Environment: real
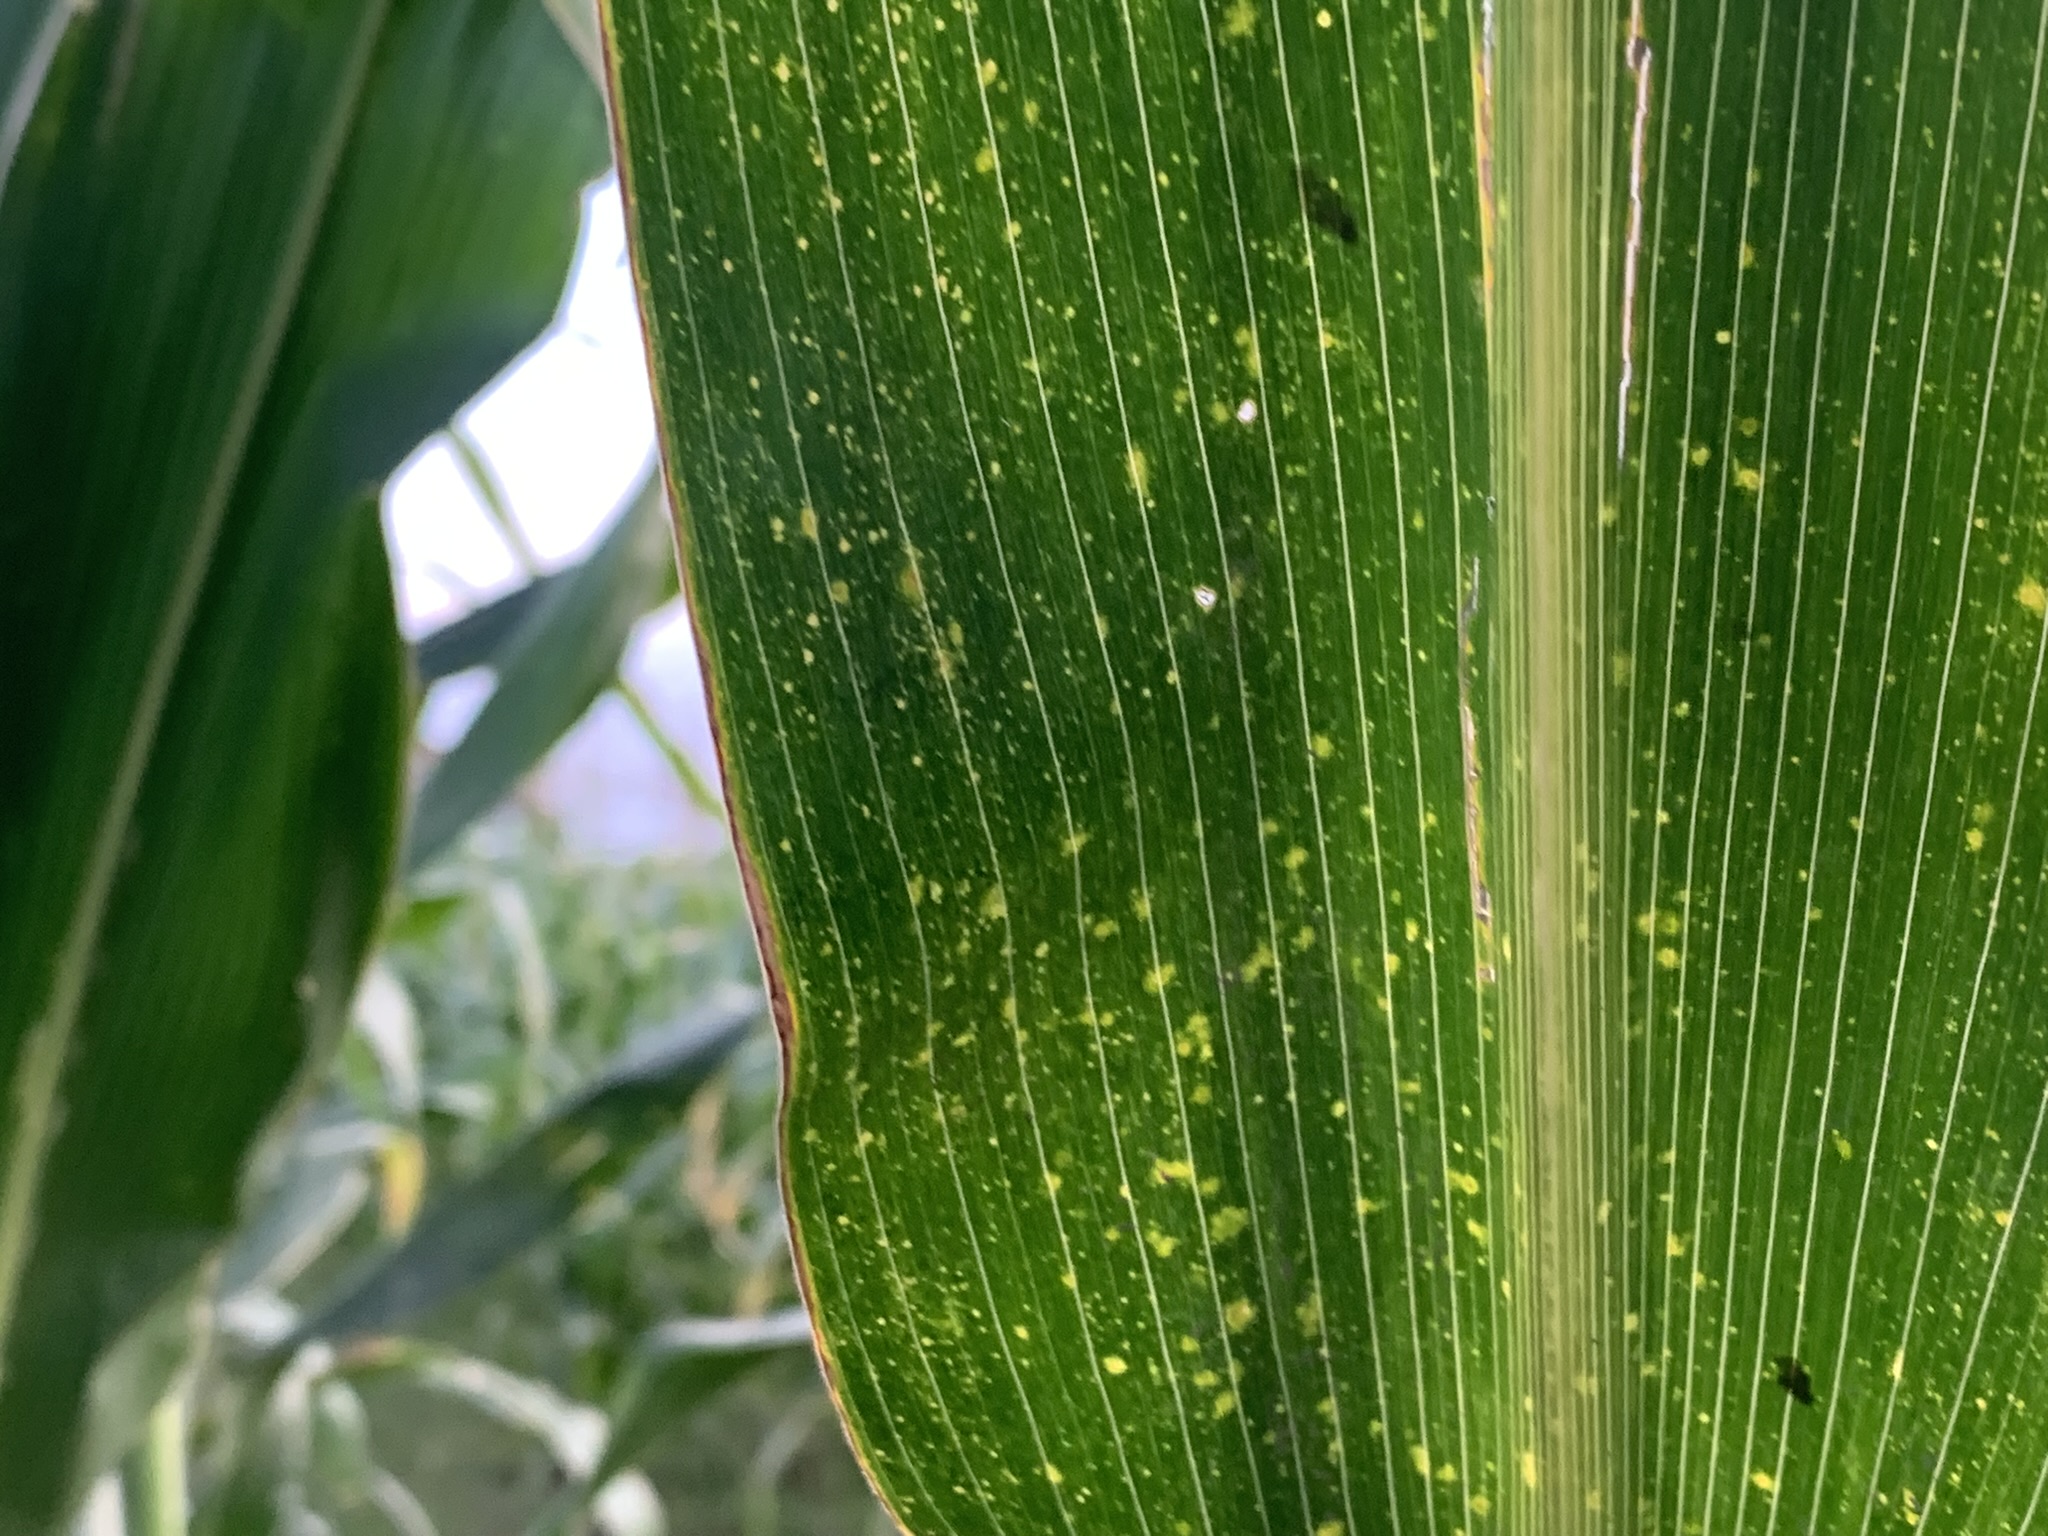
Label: lethal_necrosis